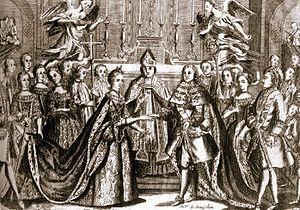
Louis XVI, né le 23 août 1754 à Versailles et mort guillotiné le 21 janvier 1793 à Paris, est roi de France et de Navarre du 10 mai 1774 au 6 novembre 1789, puis roi des Français jusqu’au 21 septembre 1792. Il est le dernier roi de France de la période dite de l'Ancien Régime.
La chapelle du château de Versailles est une chapelle palatiale située dans le château de Versailles, près de l’angle que forment l’aile du Grand Appartement du Roi et l’aile nord.